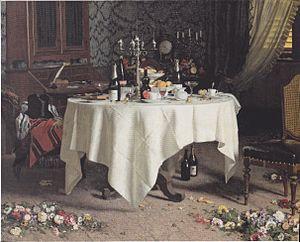
Angelo Morbelli, né le 18 juillet 1853 à Alexandrie dans la région du Piémont et mort le 7 novembre 1919 à Milan, est un peintre italien divisionniste.